Jarrapellejos

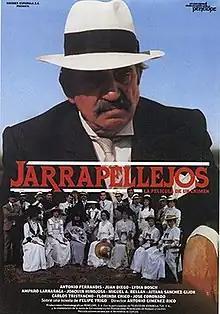
Theatrical release poster

Jarrapellejos is a 1988 Spanish drama film directed by Antonio Giménez-Rico based on the 1914 novel of the same name by Felipe Trigo. Set in La Joya, Extremadura, the plot straddles between the social denunciation and the "costumbrista" portrait, featuring the misdeeds of local "cacique" Jarrapellejos.